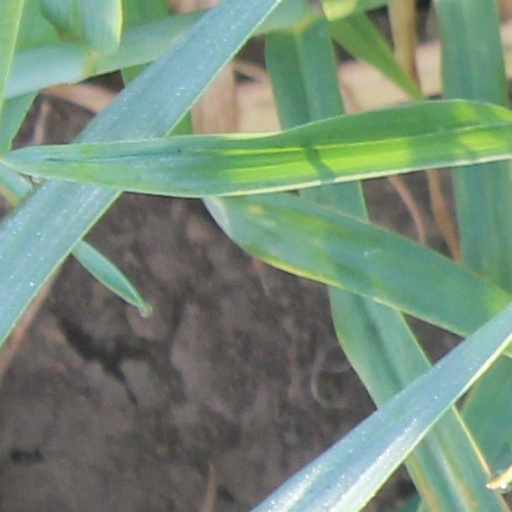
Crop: wheat